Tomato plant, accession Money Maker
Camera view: bottom (45 deg); turntable rotation: 30 degrees
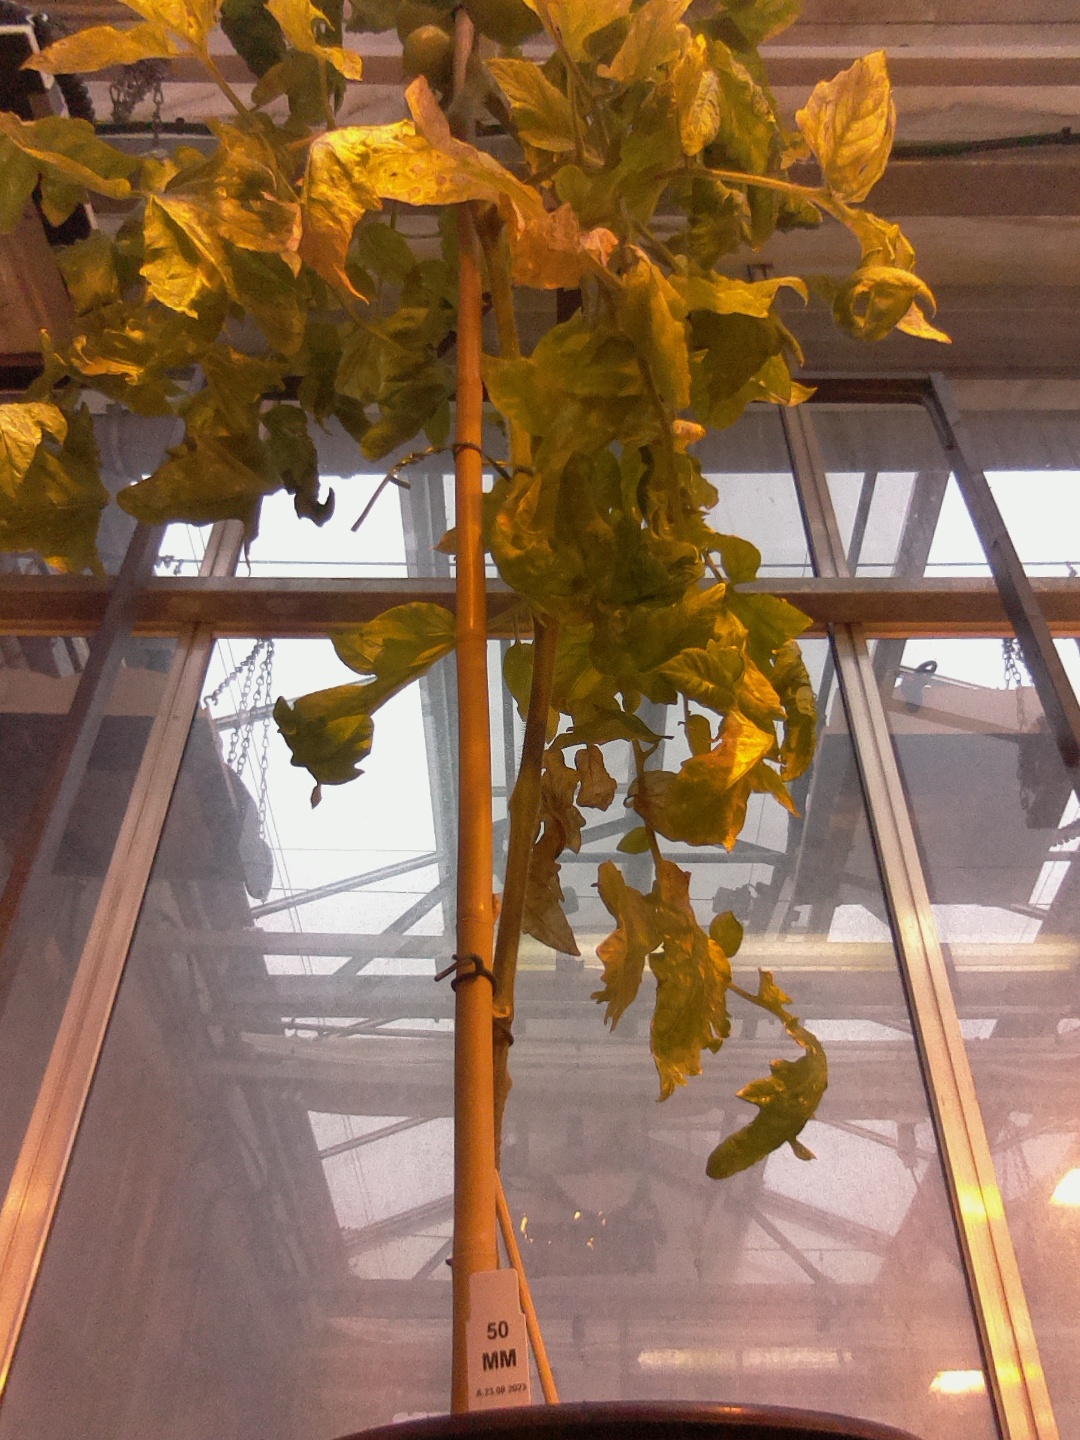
BBCH growth stage 81: 10%-20% of fruits show typical fully ripe color